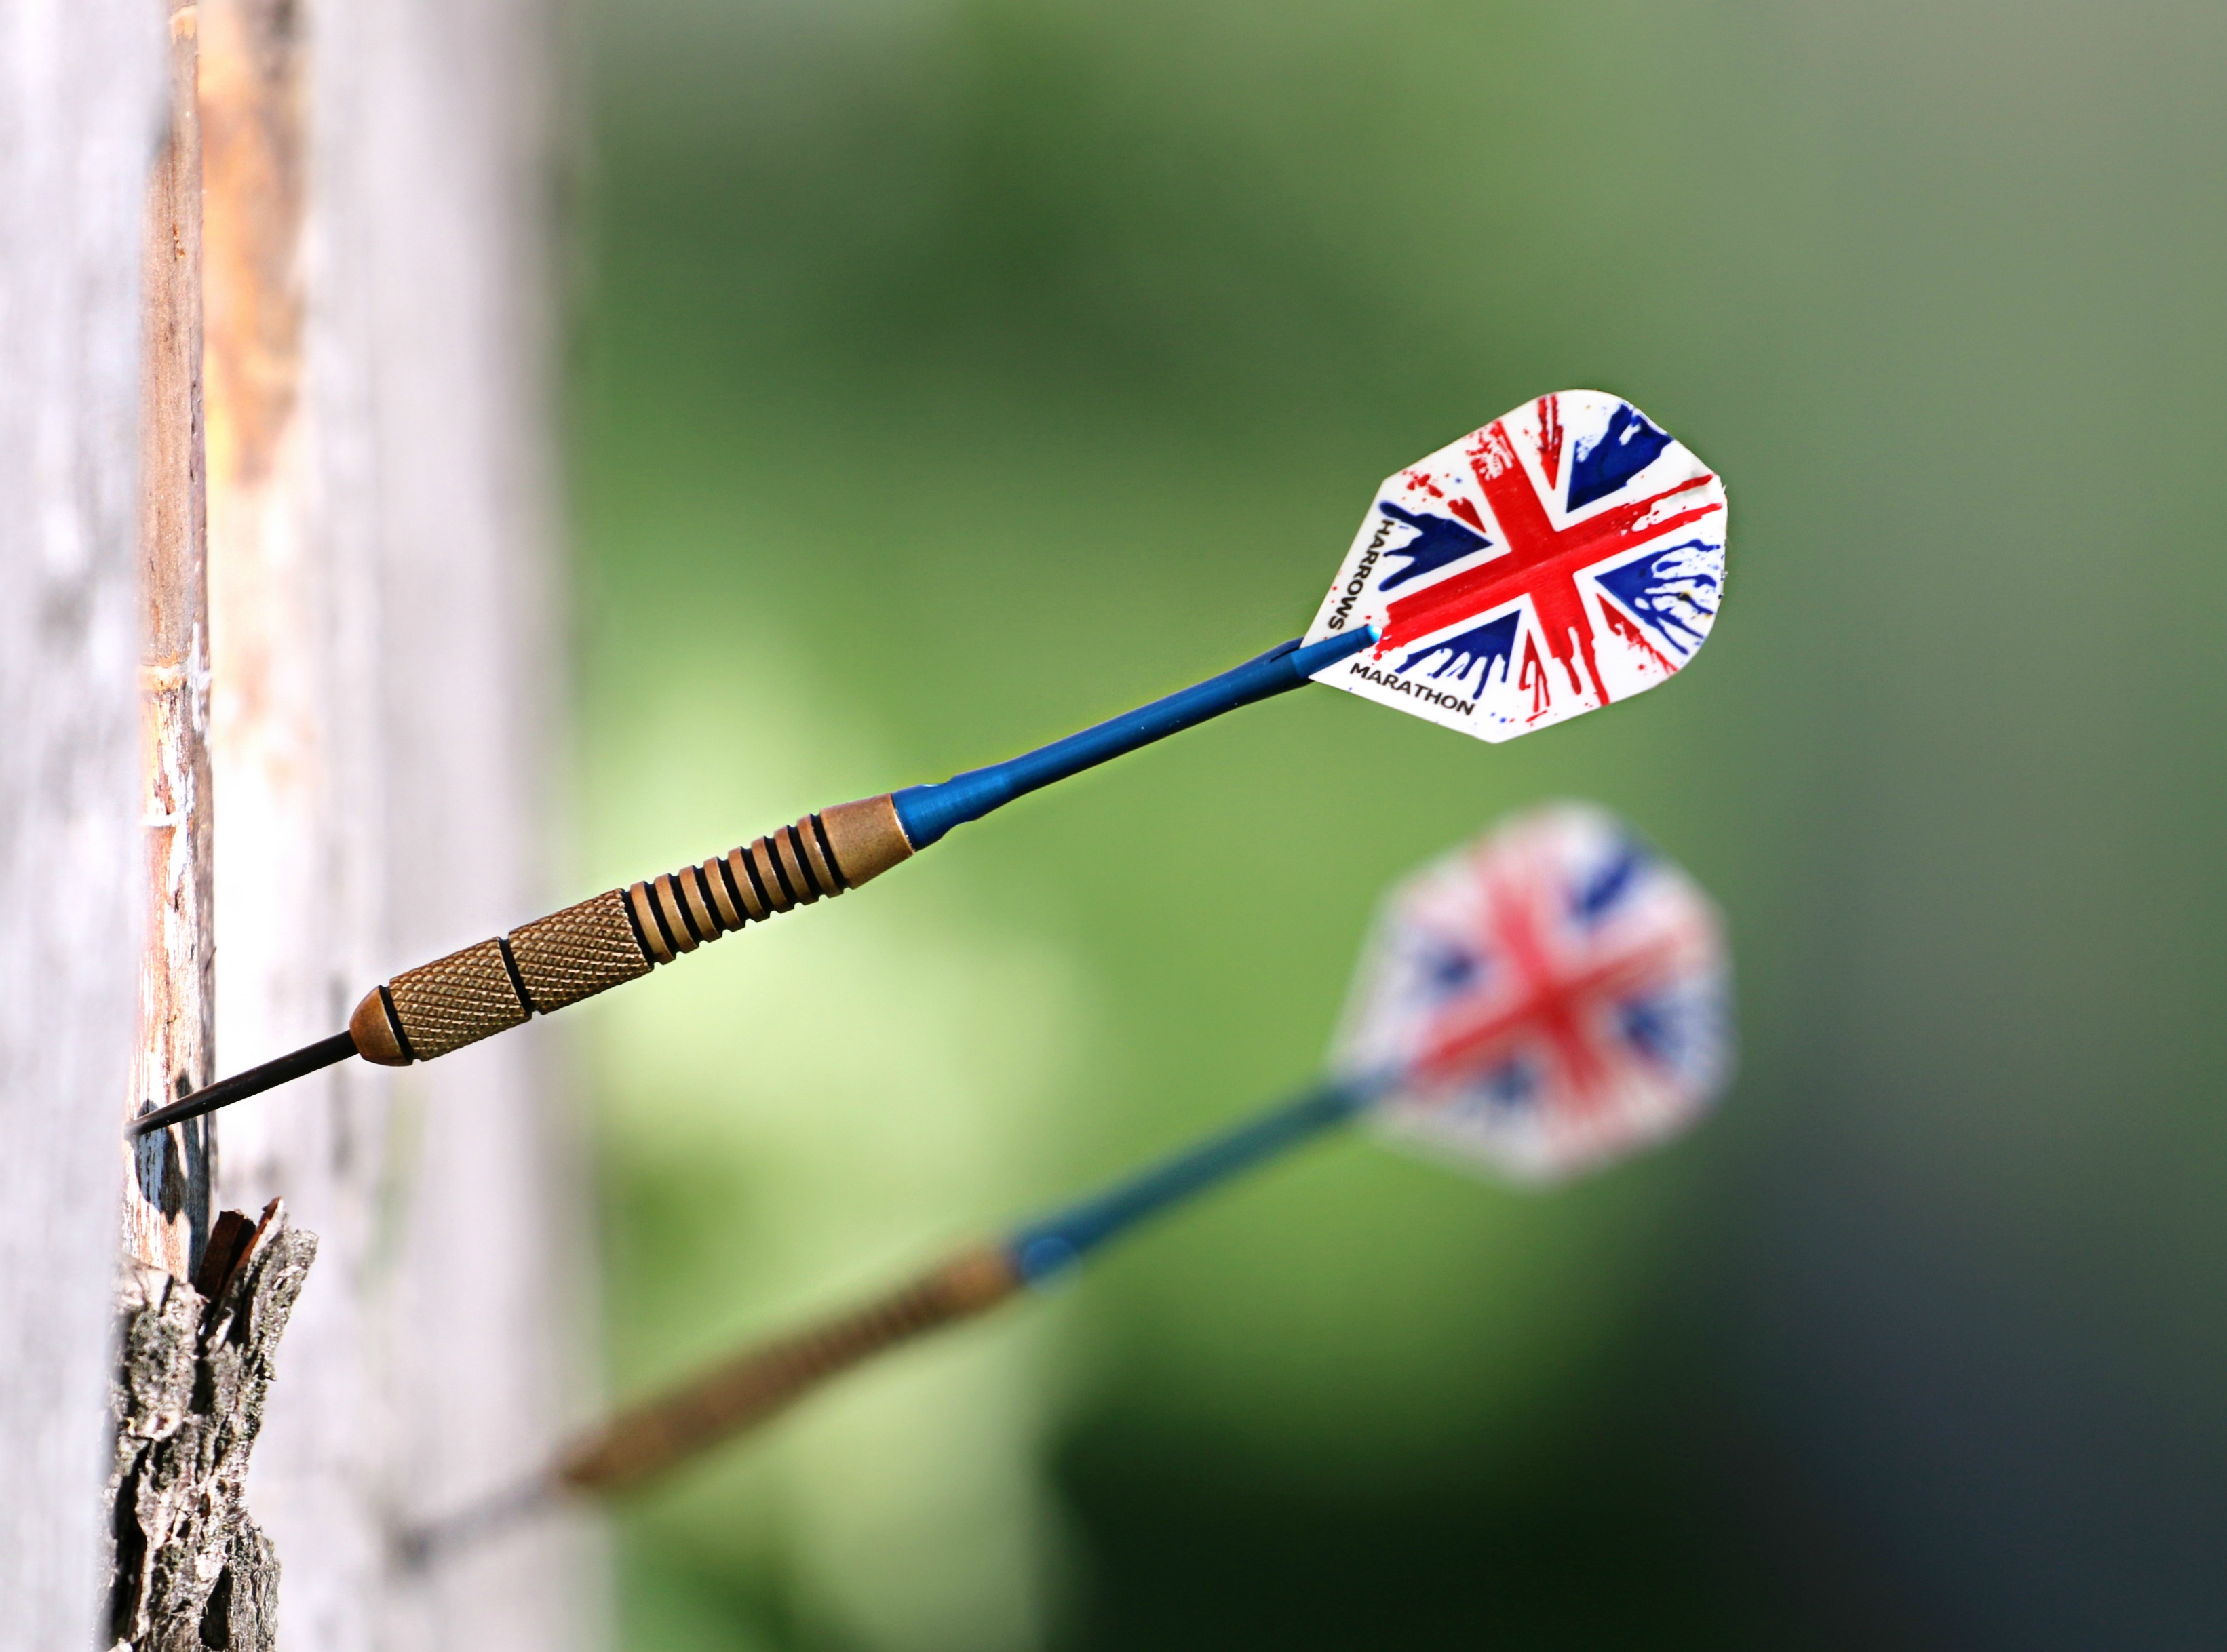
branch, leaf, flower, fly, close up, competition, sports, passion, championship, tournament, victory, hobby, darts, throwing, the purpose of the, macro photography, accuracy, dart, the success of the